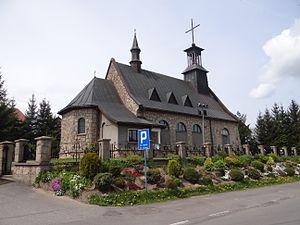
Niedźwiedza est une localité polonaise de la gmina de Dębno, située dans le powiat de Brzesko en voïvodie de Petite-Pologne.